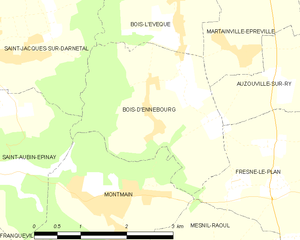
Carte des communes françaises Bois-d'Ennebourg